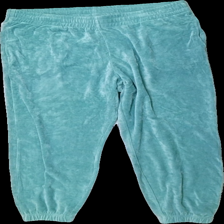
View: front
Type: Trousers
Category: Ladies
Brand: Cubus
Colors: Blue
Material: 100% cotton
Cut: Regular
Size: XL
Season: All
Stains: Major
Damage: fläck
Damage location: top right
Damage 2: fläckar
Damage 2 location: middle center
Price range: <50
Recommended usage: Export
Description: blå sammetsbyxor med fläckar fram